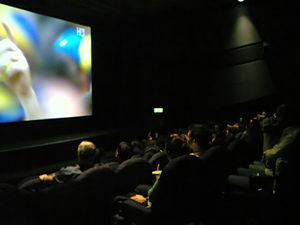
Un écran de projection est constitué habituellement d'un support mécanique tendant une surface blanche opaque plane permettant de visualiser des images fixes ou animées en s'interposant sur le flux lumineux venu de l'appareil de projection et sur lequel son réglage focalise et construit une image optique nette observée par les spectateurs.
Nommé à l'origine football association, le football /futbol/, ou soccer, est un sport collectif qui se joue principalement au pied avec un ballon sphérique. Il oppose deux équipes de onze joueurs dans un stade, que ce soit sur un terrain gazonné ou sur un plancher. L'objectif de chaque camp est de mettre le ballon dans le but adverse, sans utiliser les bras, et de le faire plus souvent que l'autre équipe.
Le cinéma numérique désigne la production et la diffusion d'œuvres cinématographiques à partir d'un format numérique professionnel normalisé et sécurisé par des normes internationales ISO. Les longs métrages peuvent être distribués sur support physique ou par satellite et réseaux de télécommunication. Ils sont projetés au moyen d'un projecteur cinéma numérique calibré en colorimétrie et en luminance, et couplé à un serveur de contenus professionnels sécurisés. Ces contenus cinéma numérique sont des fichiers DCP stockés sur disques durs dans le serveur, ils remplacent le film argentique.